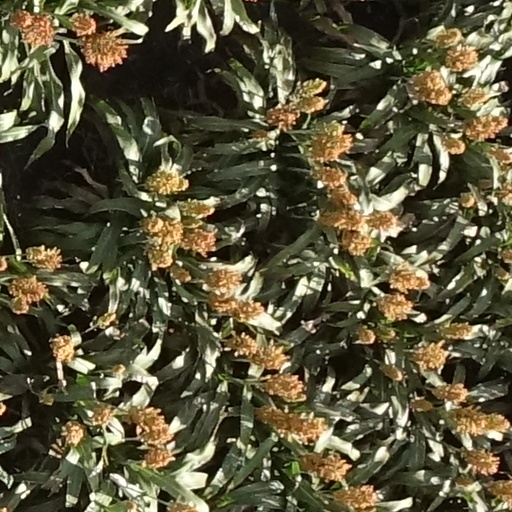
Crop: sorghum